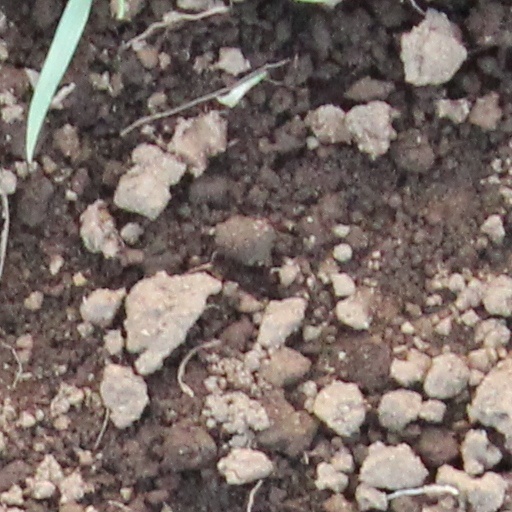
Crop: wheat